Sultanate of Rum

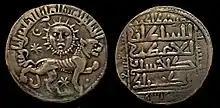
Dirham of Kaykhusraw II, minted at Sivas, 1240–1241 AD

Kaykhusraw II (1237–1246) began his reign by capturing the region around Diyarbakır, but in 1239 he had to face an uprising led by a popular preacher named Baba Ishak. After three years, when he had finally quelled the revolt, the Crimean foothold was lost and the state and the sultanate's army had weakened. It is in these conditions that he had to face a far more dangerous threat, that of the expanding Mongols. The forces of the Mongol Empire took Erzurum in 1242 and in 1243, the sultan was crushed by Baiju in the Battle of Köse Dağ (a mountain between the cities of Sivas and Erzincan), resulting in the Seljuk Turks being forced to swear allegiance to the Mongols and became their vassals. The sultan himself had fled to Antalya after the battle, where he died in 1246; his death started a period of tripartite, and then dual, rule that lasted until 1260.